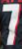
Number: 7